Where the Devil Roams

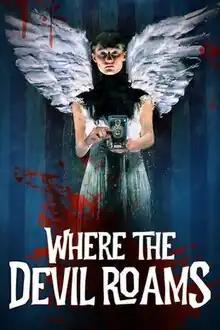
Release poster

The film has a 100% "Fresh" rating on Rotten Tomatoes based on 36 reviews.